Dilbar (yacht)

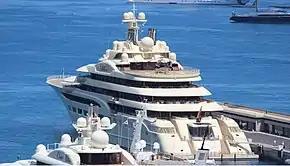
"Dilbar" in Port Hercules, Monaco, in 2017 with a helicopter on board

In April 2022, "Dilbar" was considered by Lürssen to be the largest motor yacht in the world by gross tonnage, measuring some 511 feet and 15,917 tons. She has two helipads and "one of the biggest indoor pools ever installed on a yacht." She was named after Alisher Usmanov's mother.